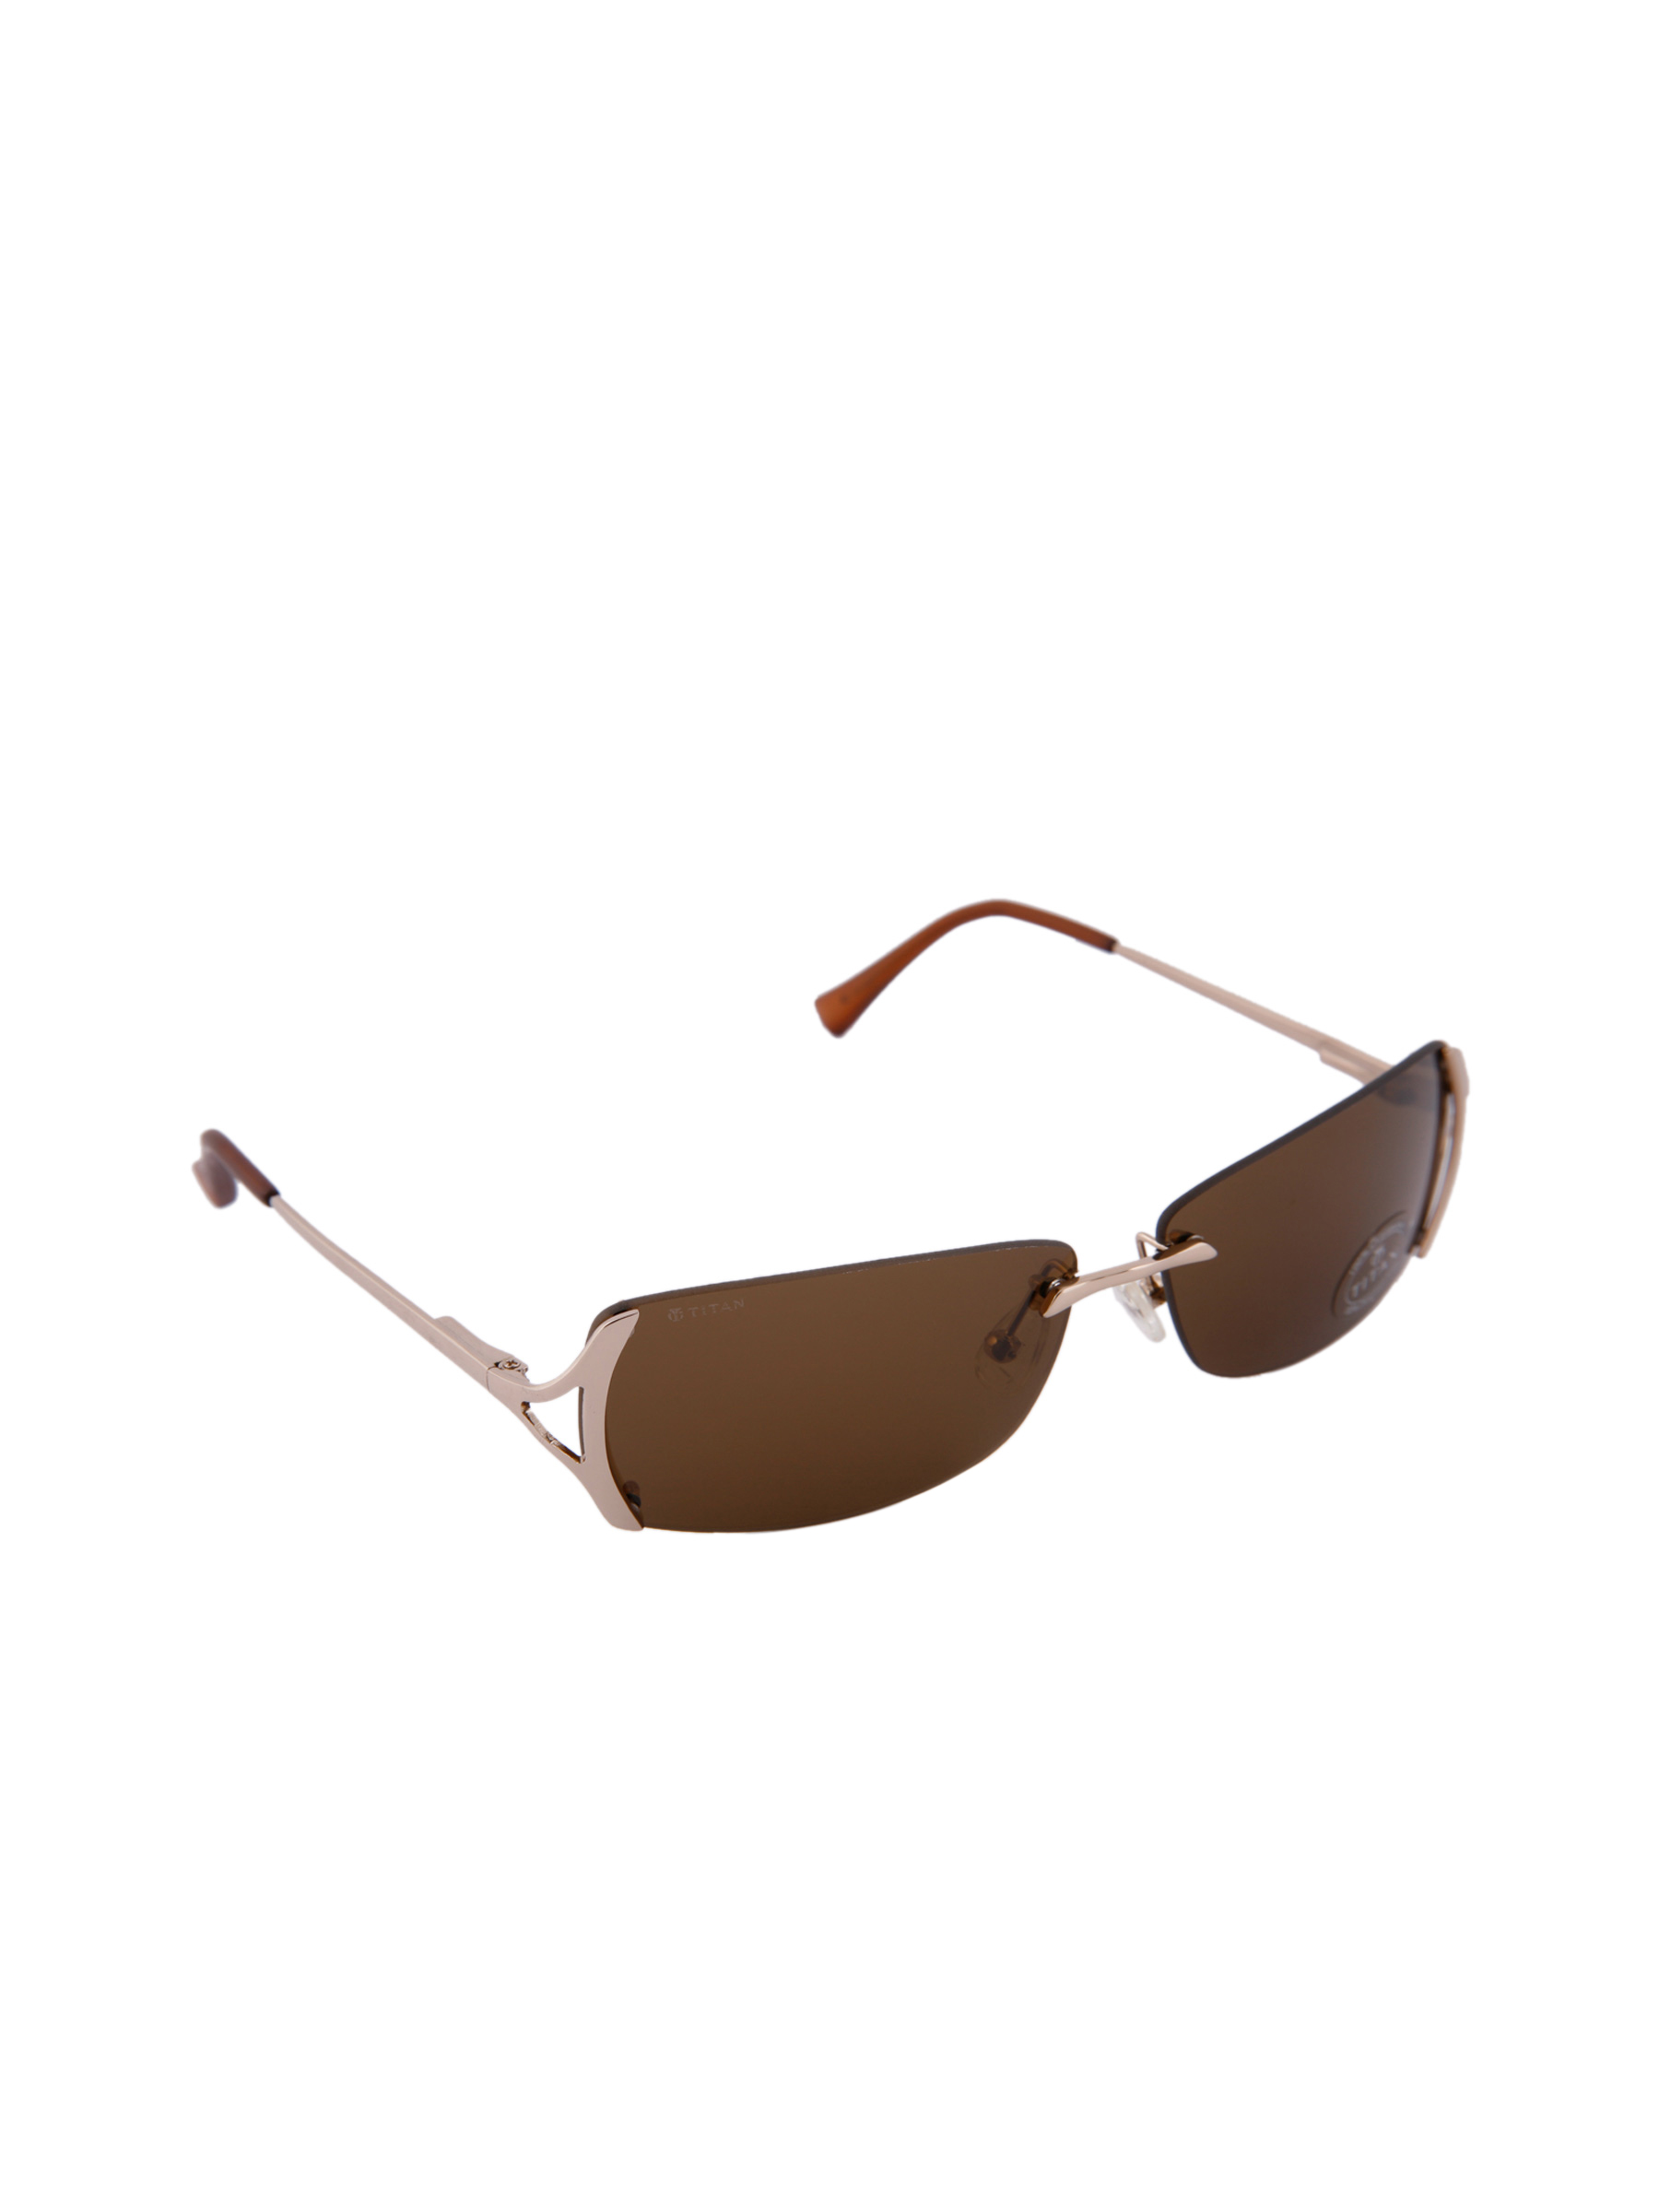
Fastrack Unisex Fastrack Black sunglass with Black frame Black Sunglasses
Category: Accessories / Eyewear / Sunglasses
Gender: Unisex
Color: Black
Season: Winter 2016
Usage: Casual